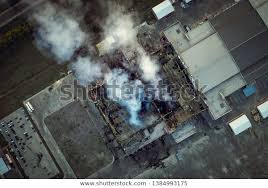
Label: urban_fire